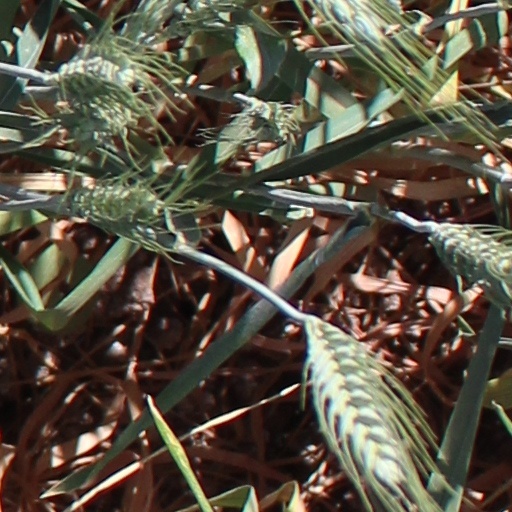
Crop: wheat